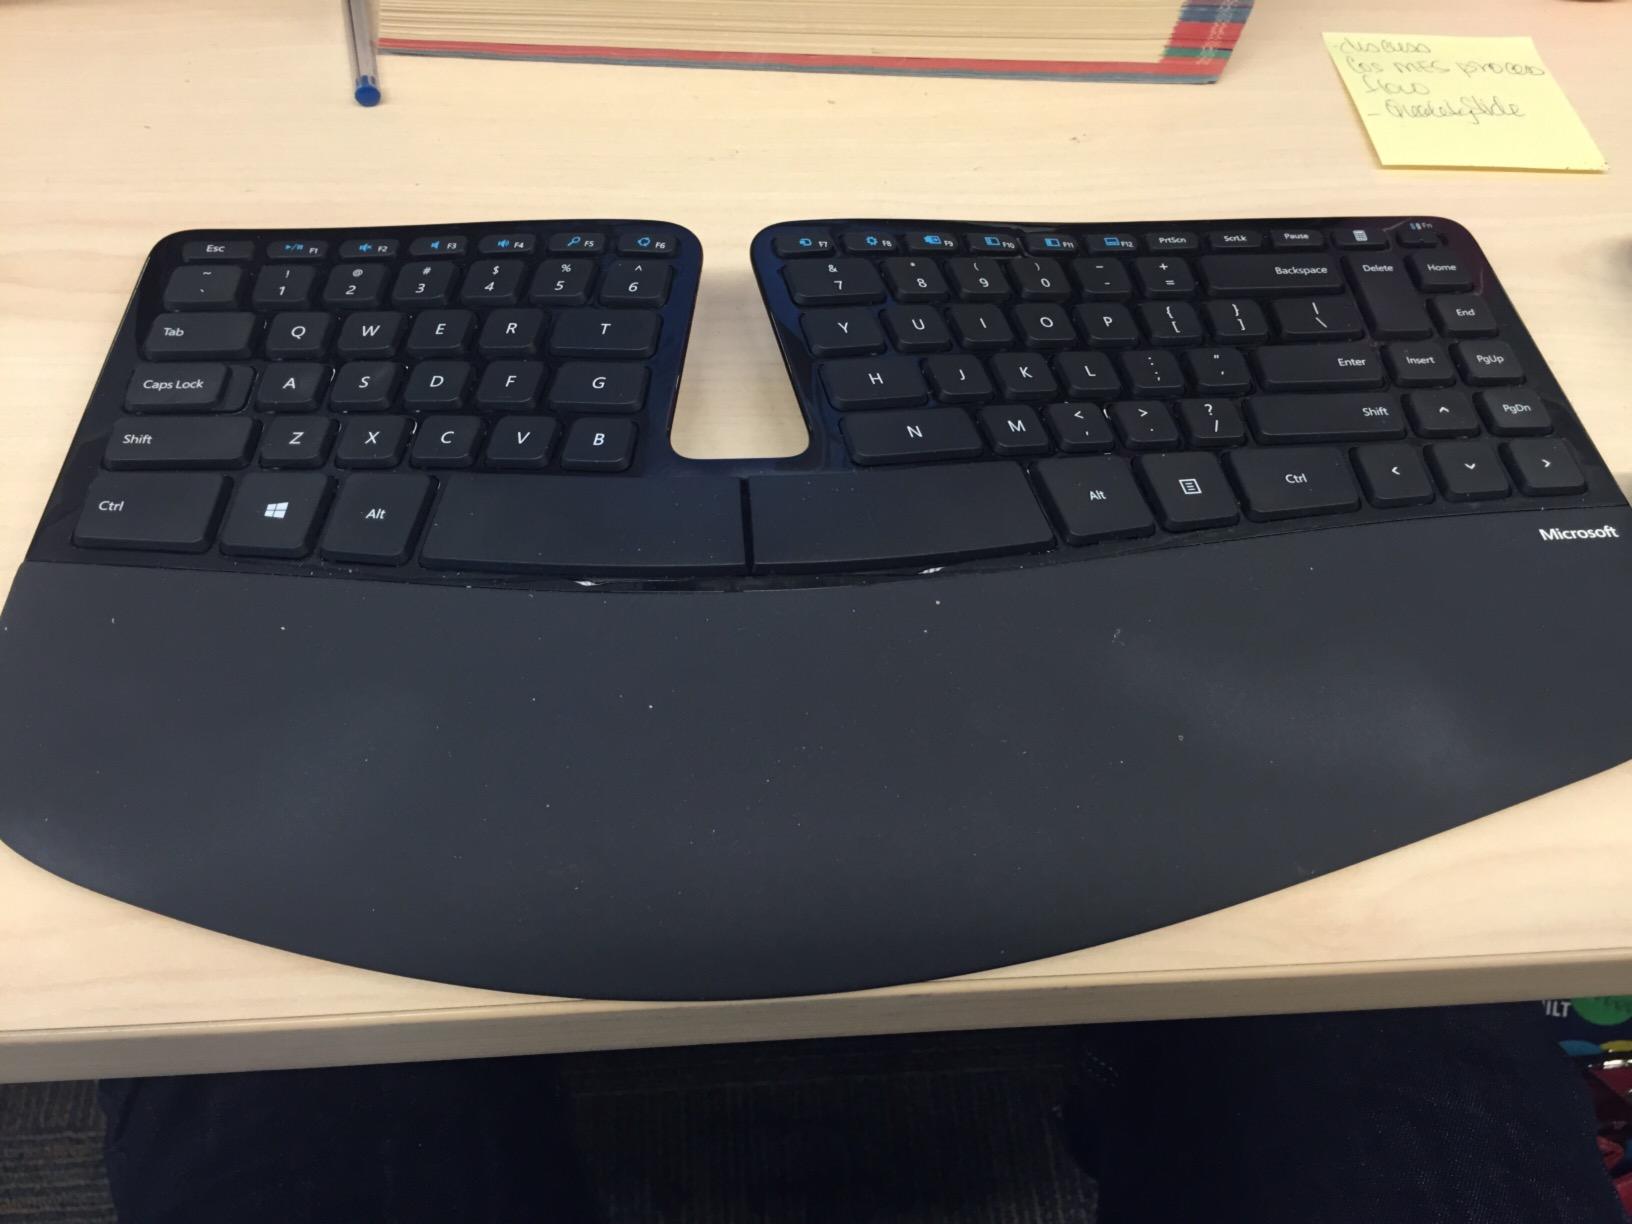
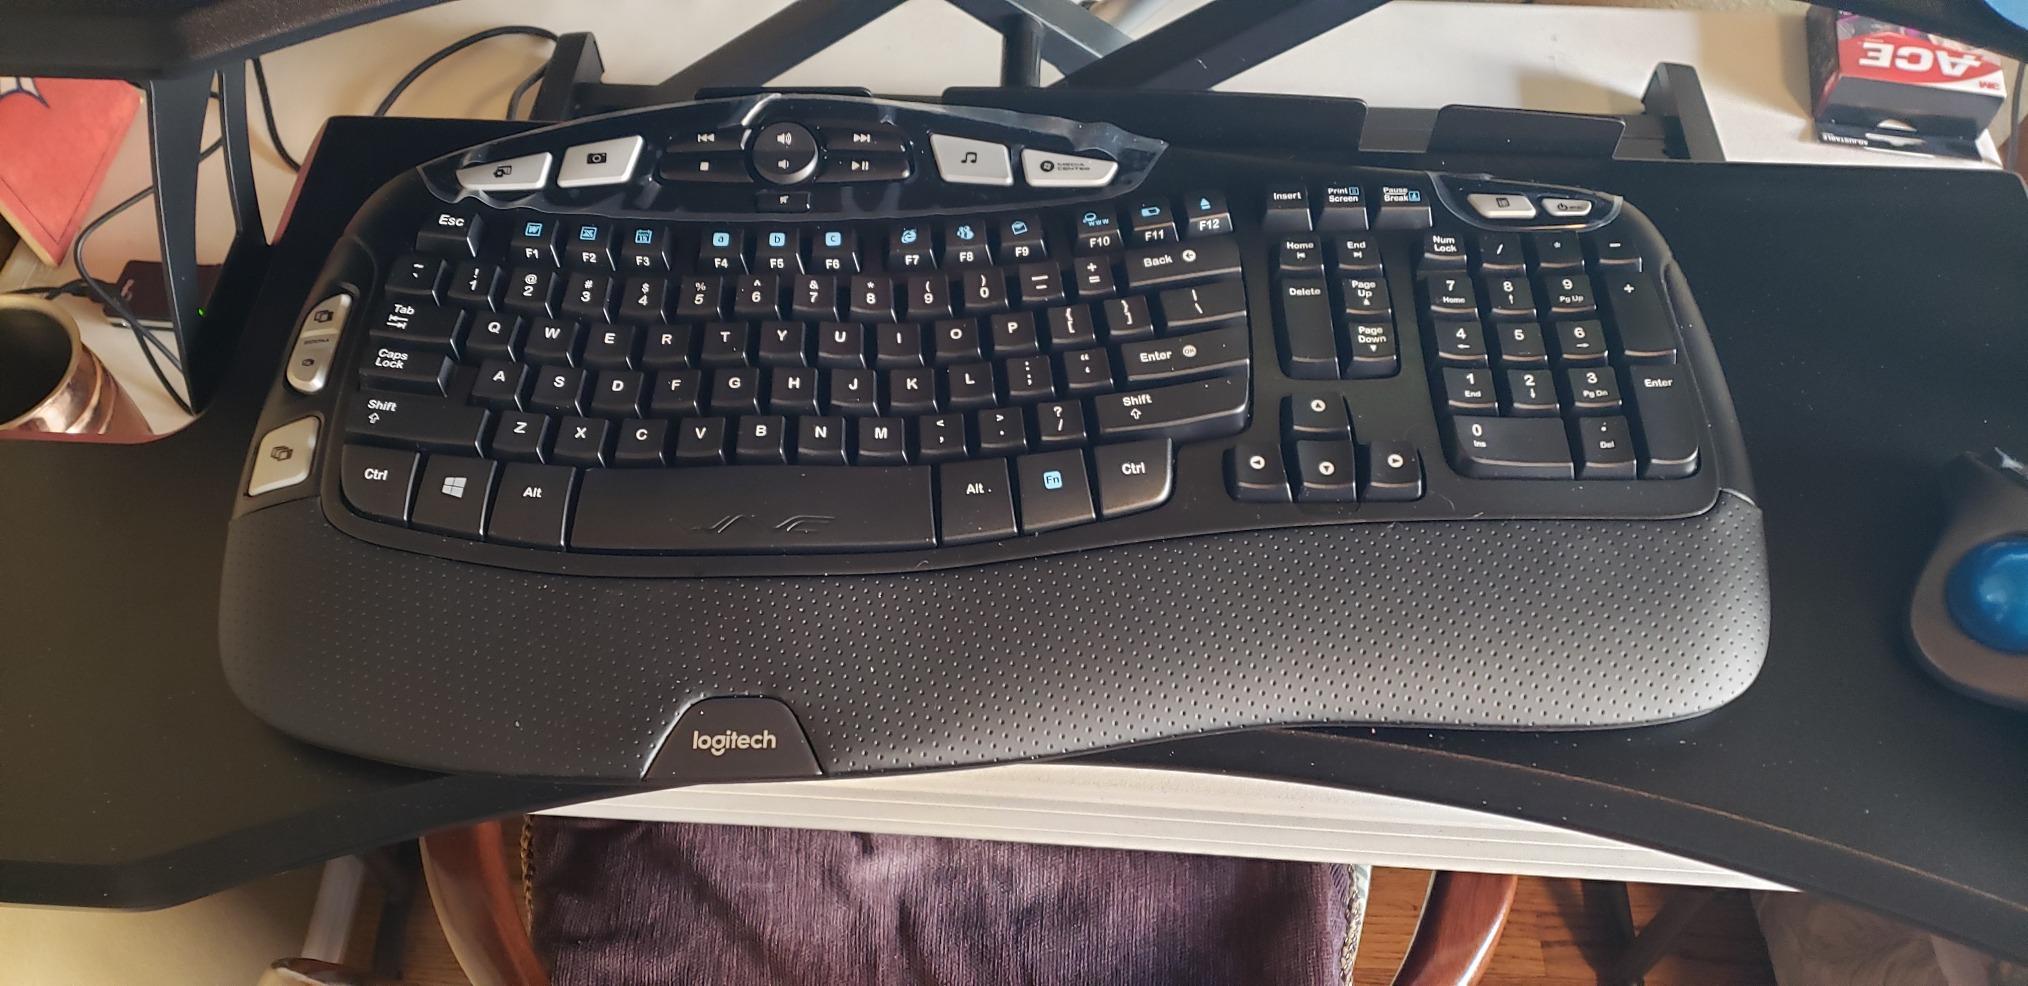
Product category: keyboard
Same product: no